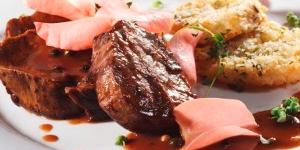
ternera en salsa de petalos de rosa